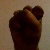
The image shows a hand gesture representing the letter 'S' in Indian Sign Language.